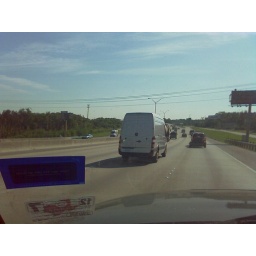
that black thing in the middle of the doors is mb symbol!